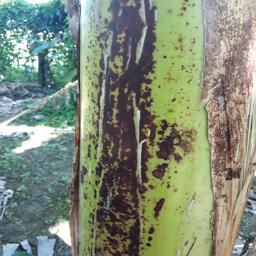
Label: PSEUDOSTEM WEEVIL